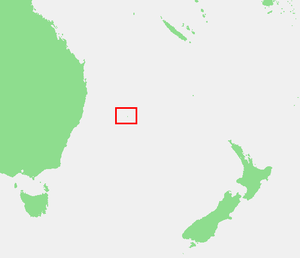
Lord Howe Island
Lord Howe Islands placering i Stillehavet.
Lord Howe Island er en ø der ligger i Stillehavet 600 km øst for Australien. Øen har været med på Verdensarvslisten siden 1982 for sit sjældne dyre- og planteliv.